Embraer EMB 312 Tucano

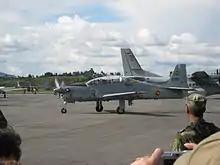
Colombian Tucano

A total of 118 T-27s were purchased by the Brazilian Air Force (FAB) with an option for a further 50 aircraft. On 29 September 1983, the first units were delivered as an aerobatic demonstration aircraft for the FAB Demonstration Squadron, the "Smoke Squadron" ("Esquadrilha da Fumaça"), and the first demonstration took place in December the same year. In 1990, the FAB confirmed an order of 10 units from the 50 options held from the original Tucano contract in 1980. Eventually, the FAB received the remaining 40 aircraft, raising the total number of delivered units to 168.